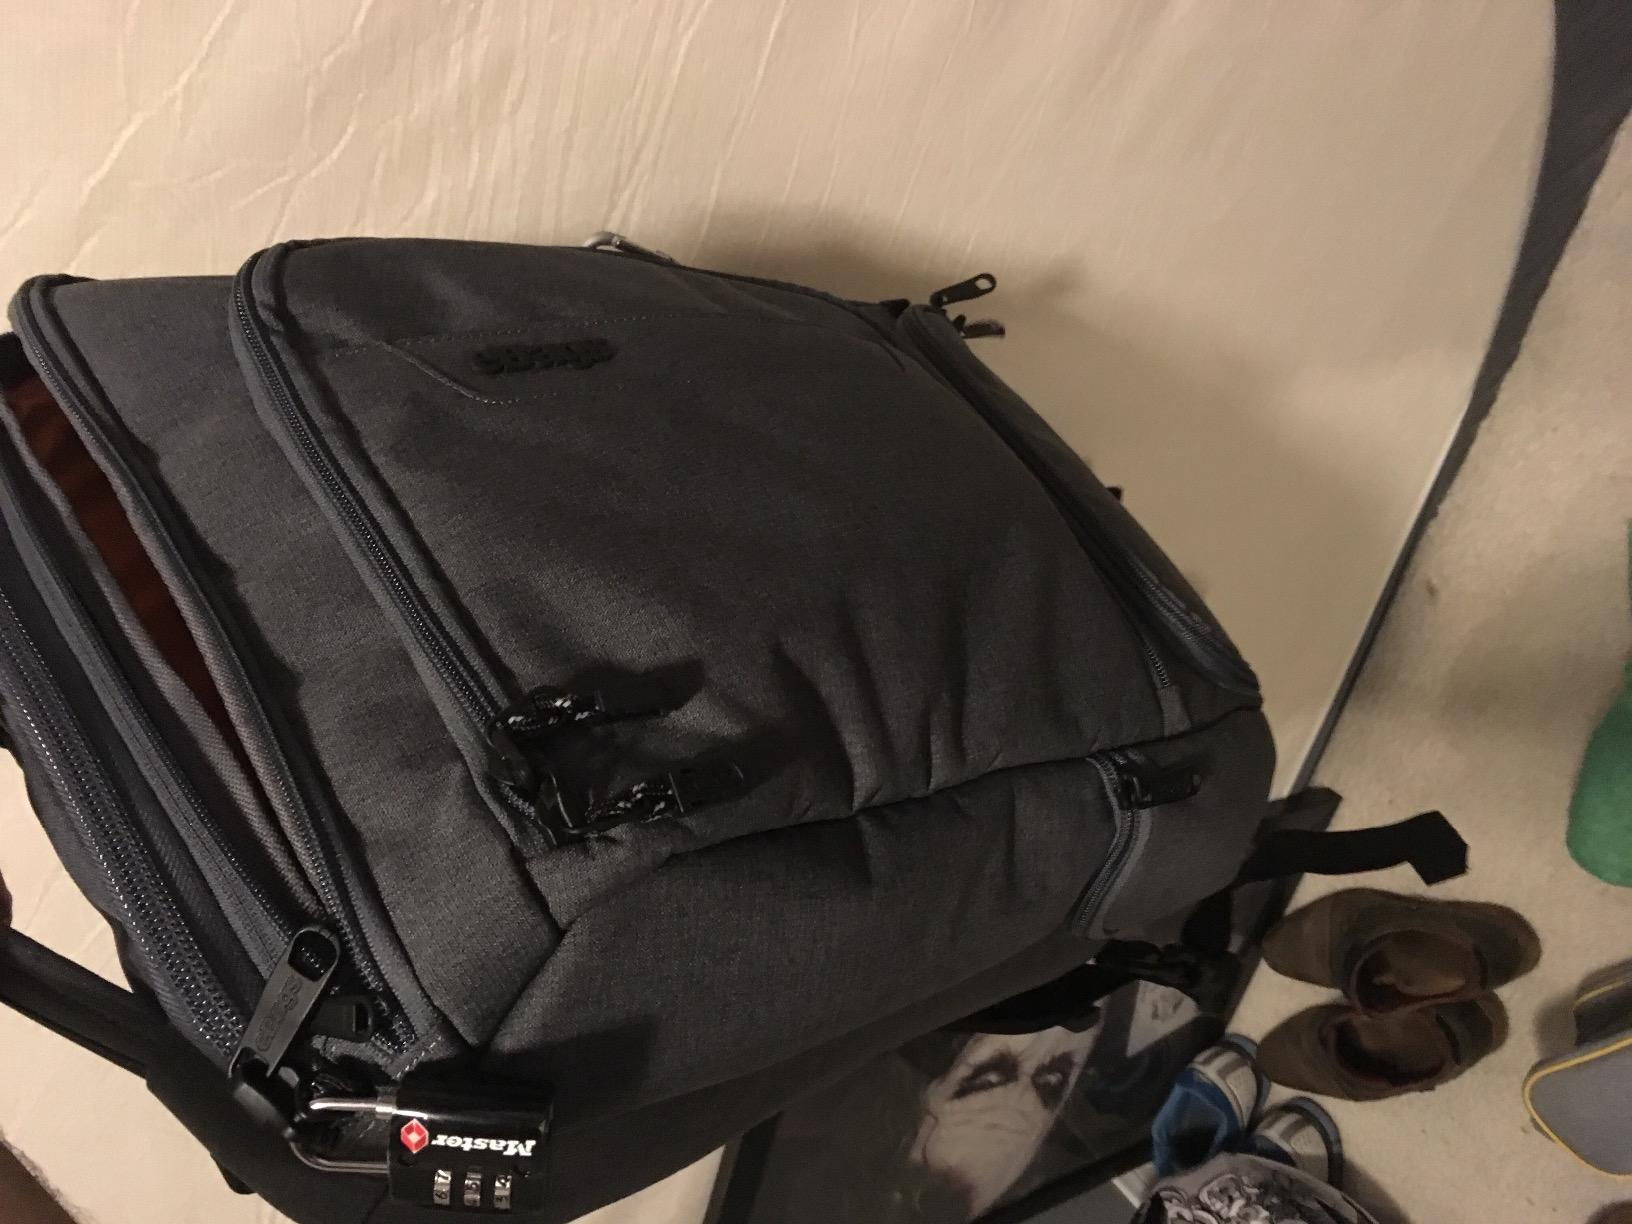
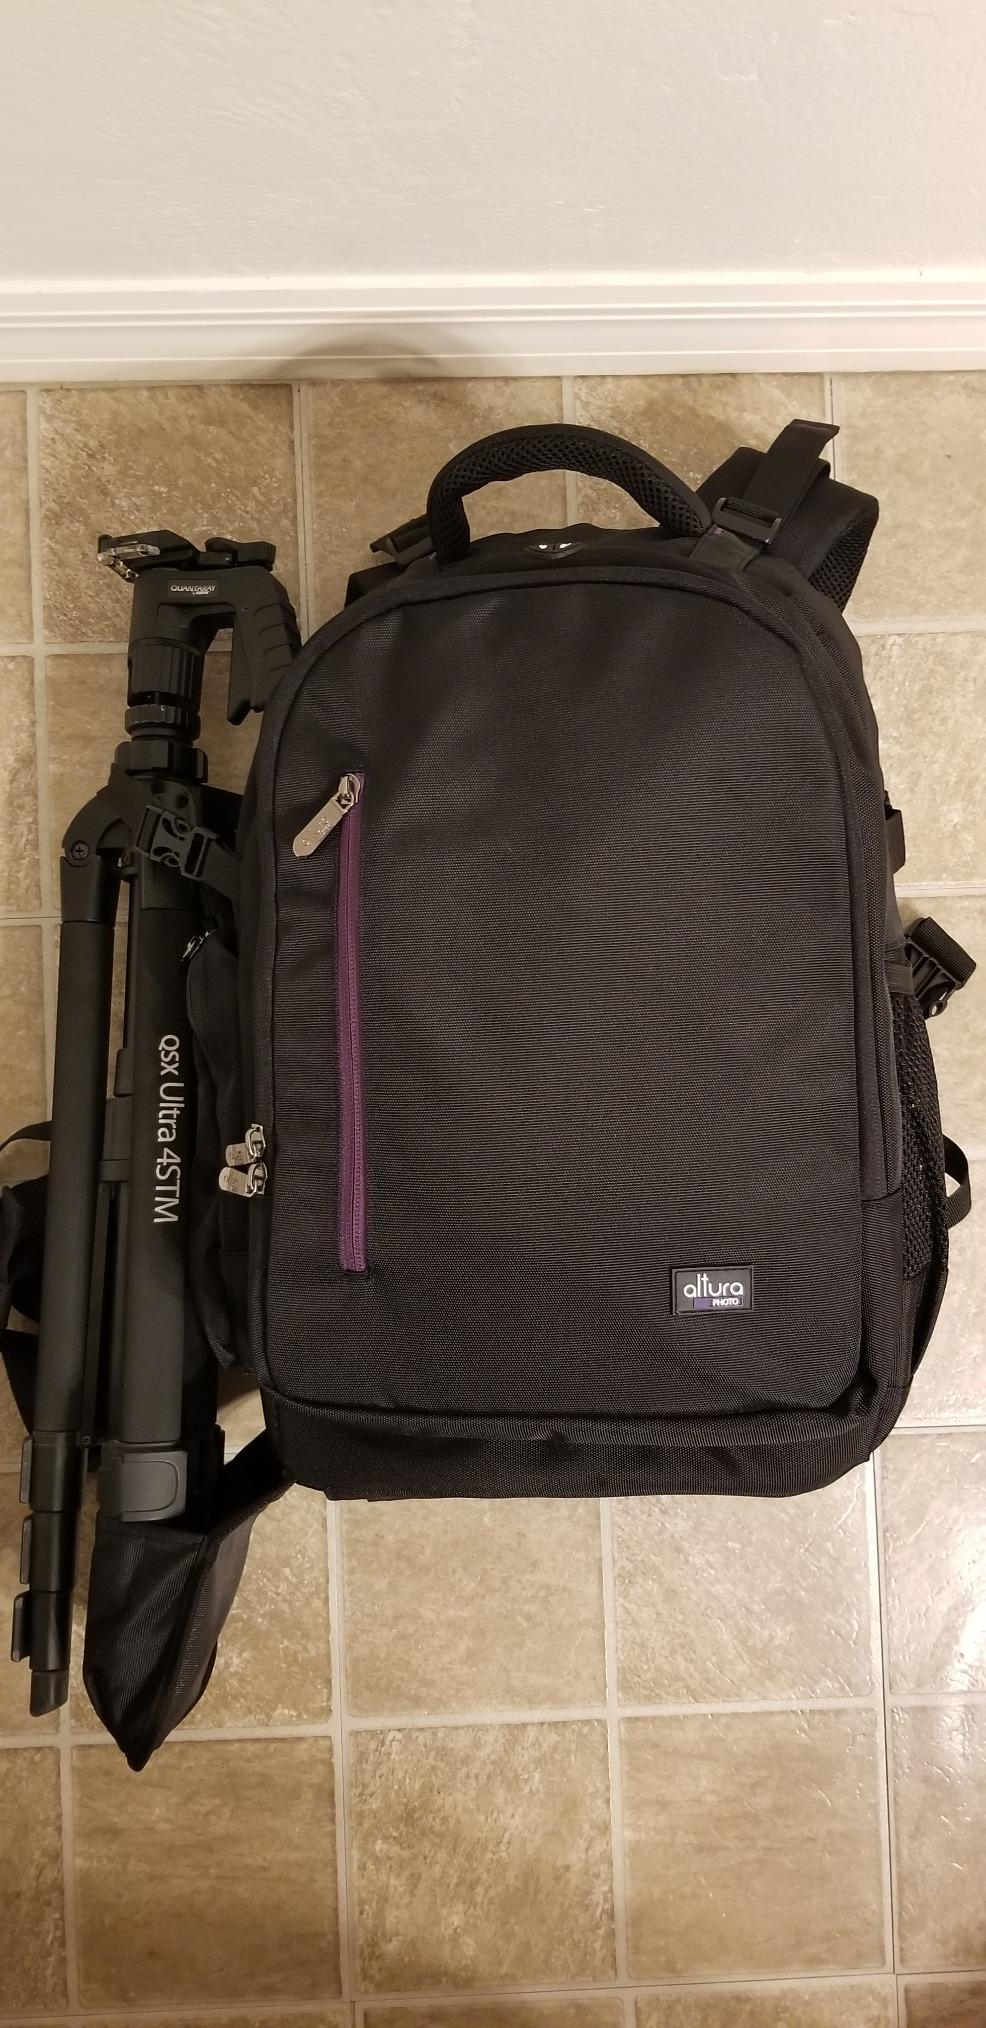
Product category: bag
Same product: no